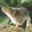
Label: shrew